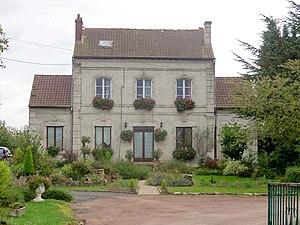
Ancienne gare, bâtiment-voyageurs côté nord.
Auger-Saint-Vincent est une commune française située dans le département de l'Oise en région Hauts-de-France. Ses habitants sont appelés les Augerois.
La ligne de Chantilly - Gouvieux à Crépy-en-Valois est une ligne ferroviaire française, d'une longueur de 35,1 kilomètres, qui reliait Chantilly à Crépy-en-Valois dans le département de l'Oise, en Picardie.